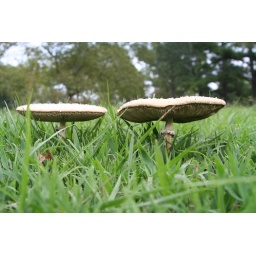
These two giants were growing out in a field near my house - they were over 6 inches across.